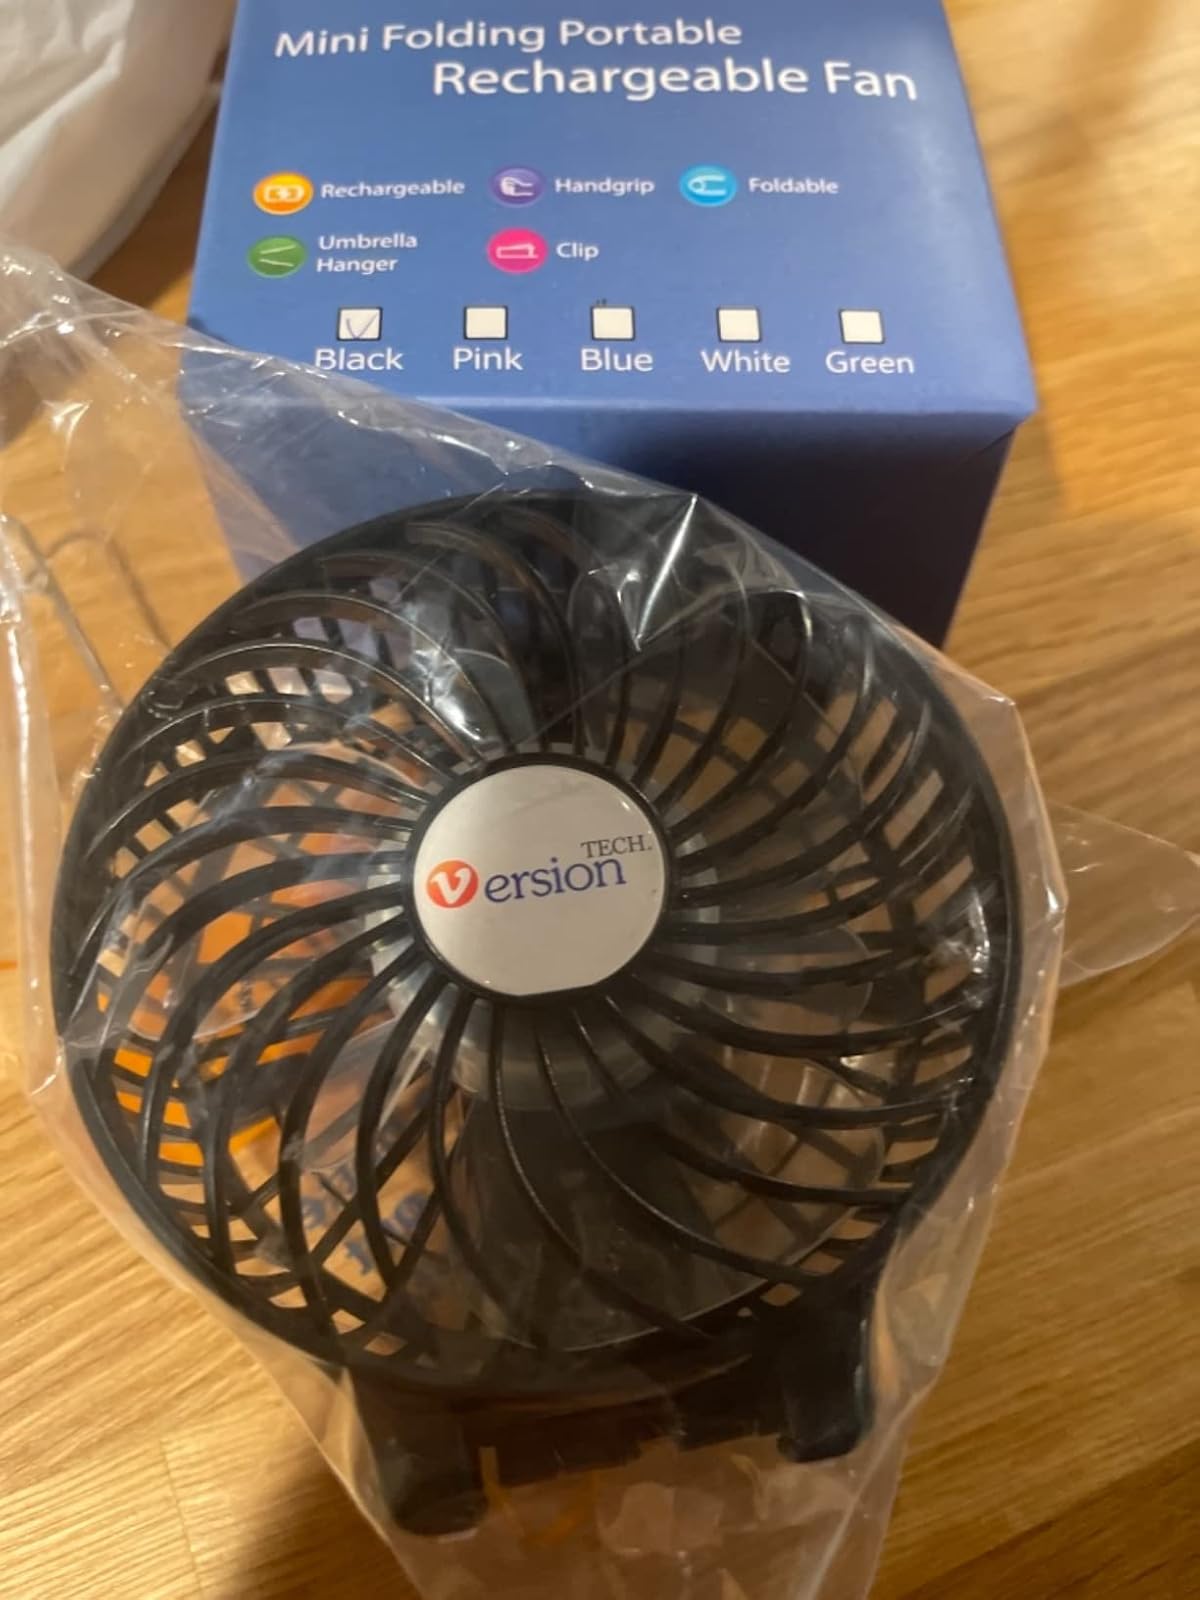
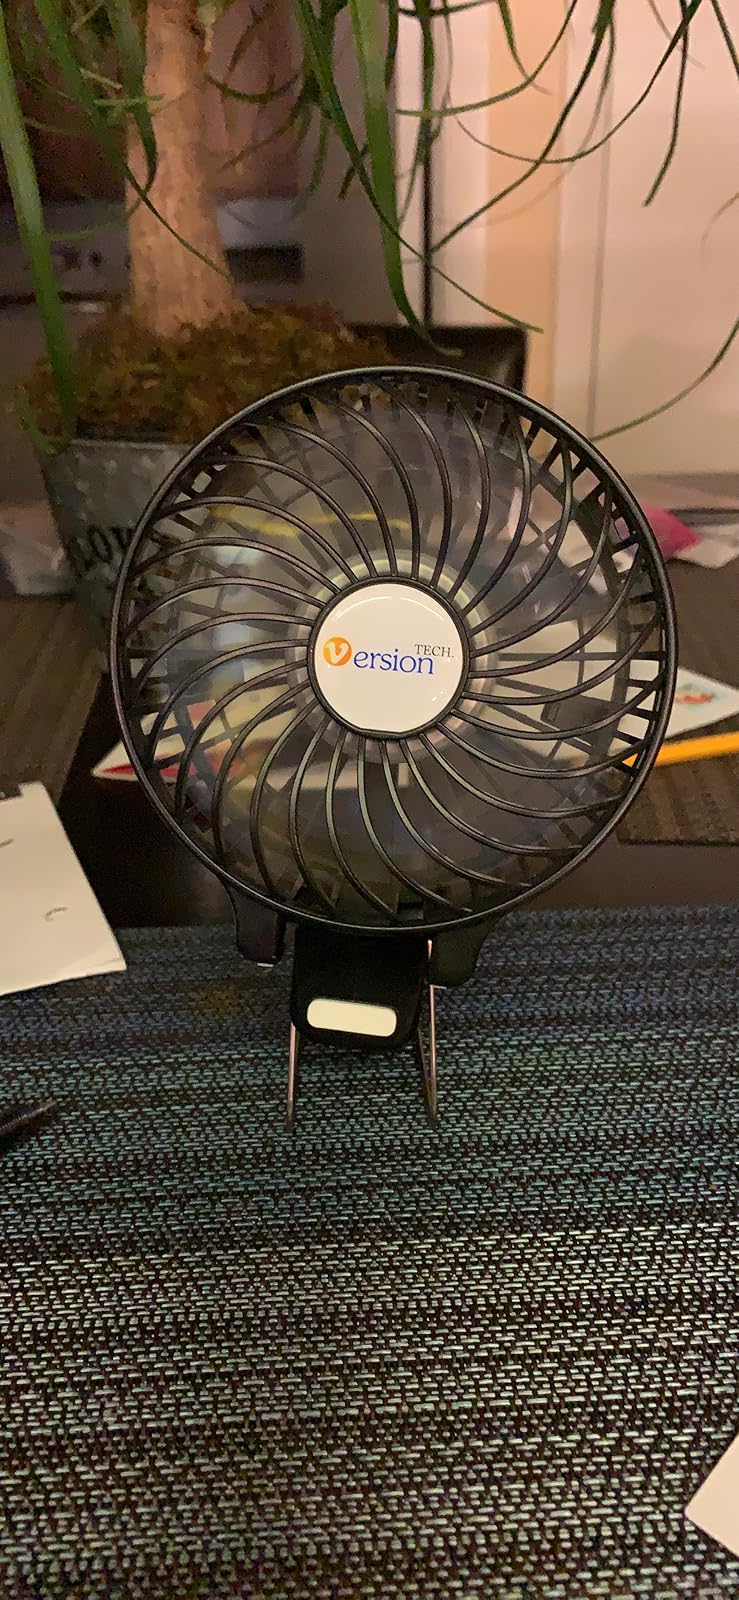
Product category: fan
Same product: yes